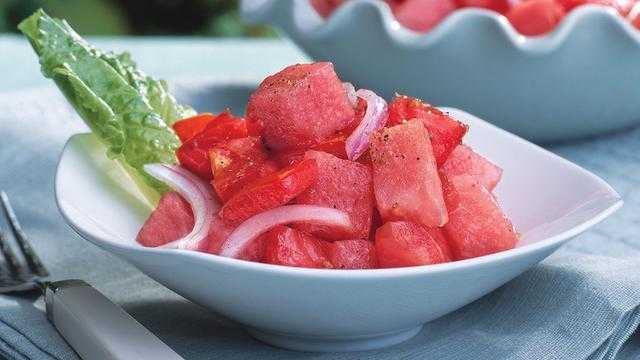
Label: Watermelon